Siege of al-Fu'ah and Kafriya

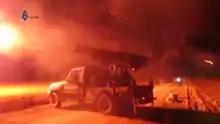
Syrian rebels bombard al-Fu'ah and Kafriya using rocket artillery.

The siege of al-Fu'ah and Kefriya was a siege of the towns of al-Fu'ah and Kafriya in the Idlib Governorate, towns with majority Shia populations and controlled by the Syrian government during the Syrian civil war. The siege began with a Sunni Islamist rebel assault on the capital of the province in March 2015, resulting in the capture of Idlib. On 18 July 2018, the besieged government forces reached an agreement with Tahrir al-Sham-led rebels to evacuate them and civilians from the two towns.